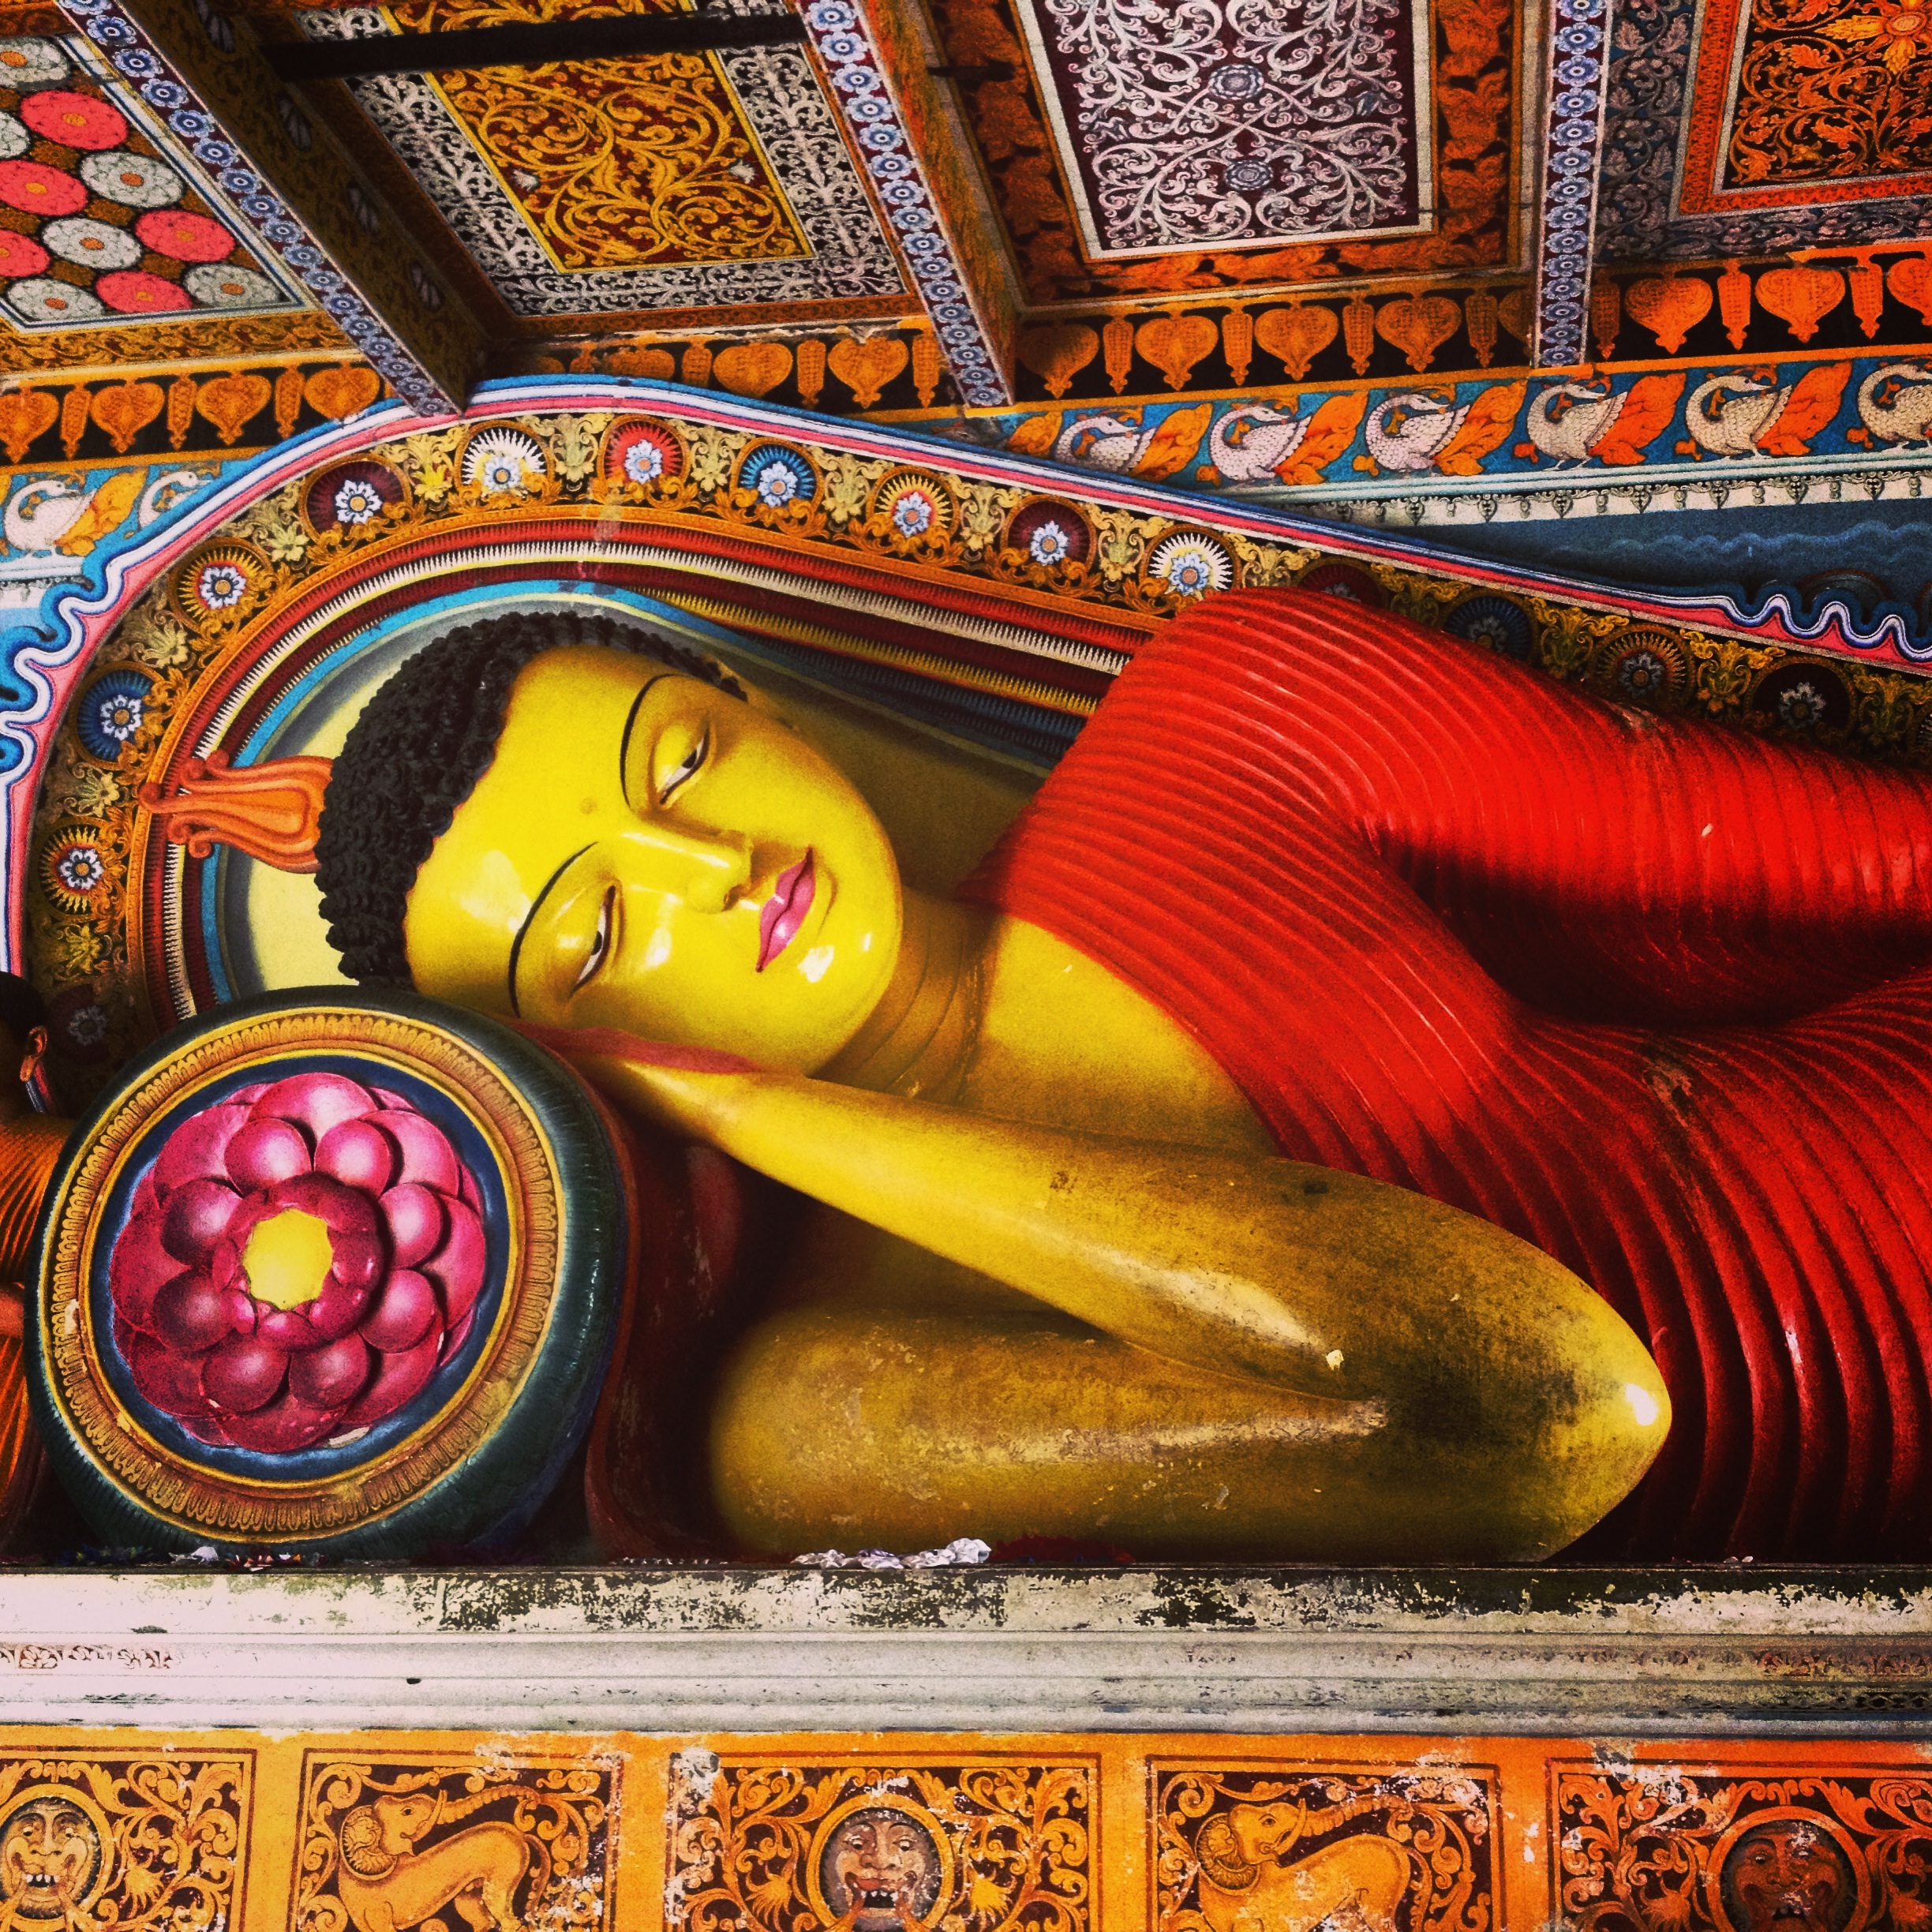
golden, color, buddhism, religion, ancient, spiritual, painting, art, gold, temple, buddha, culture, worship, sri lanka, reclining buddha, modern art